Podge and Rodge

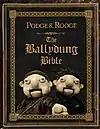
The Ballydung Bible

Podge and Rodge's first book, entitled "The Ballydung Bible", was released on 5 October 2007. It reveals much about the history of Ballydung and the surrounding areas. One excerpt reveals that their last day spent with their mother was at the age of seven on 11 May 1948 after which they were locked away in Ballydung Asylum.